The Marine Society

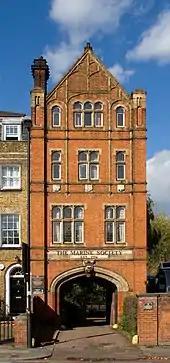
The Marine Society College of the Sea

The Marine Society is a British charity, the world's first established for seafarers. In 1756, at the beginning of the Seven Years' War against France, Austria, and Saxony (and subsequently the Mughal Empire, Spain, Russia and Sweden) Britain urgently needed to recruit men for the navy. Jonas Hanway (1712–1786), who had already made his mark as a traveller, Russia Company merchant, writer and philanthropist, must take the chief credit for founding the society which both contributed to the solution of that particular problem, and has continued for the next two and a half centuries to assist many thousands of young people in preparing for a career at sea.